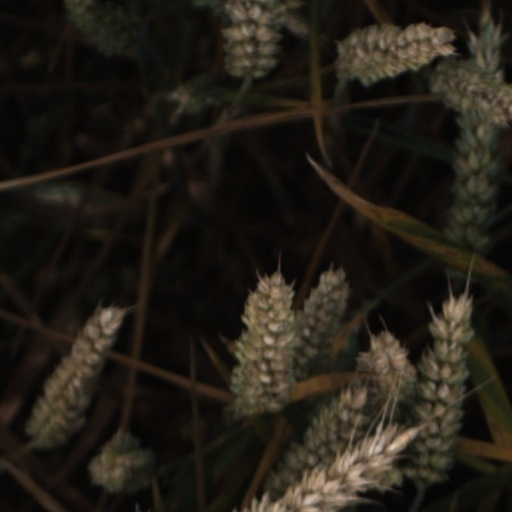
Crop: wheat